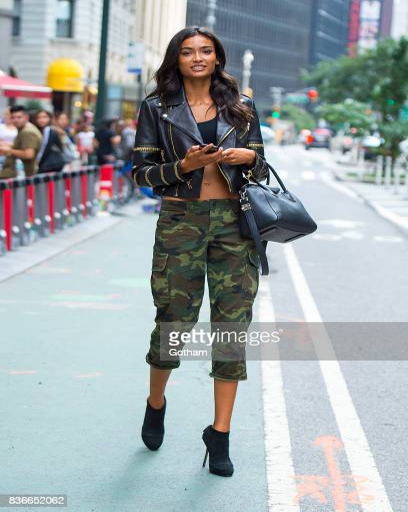
fashion model attends call backs for show